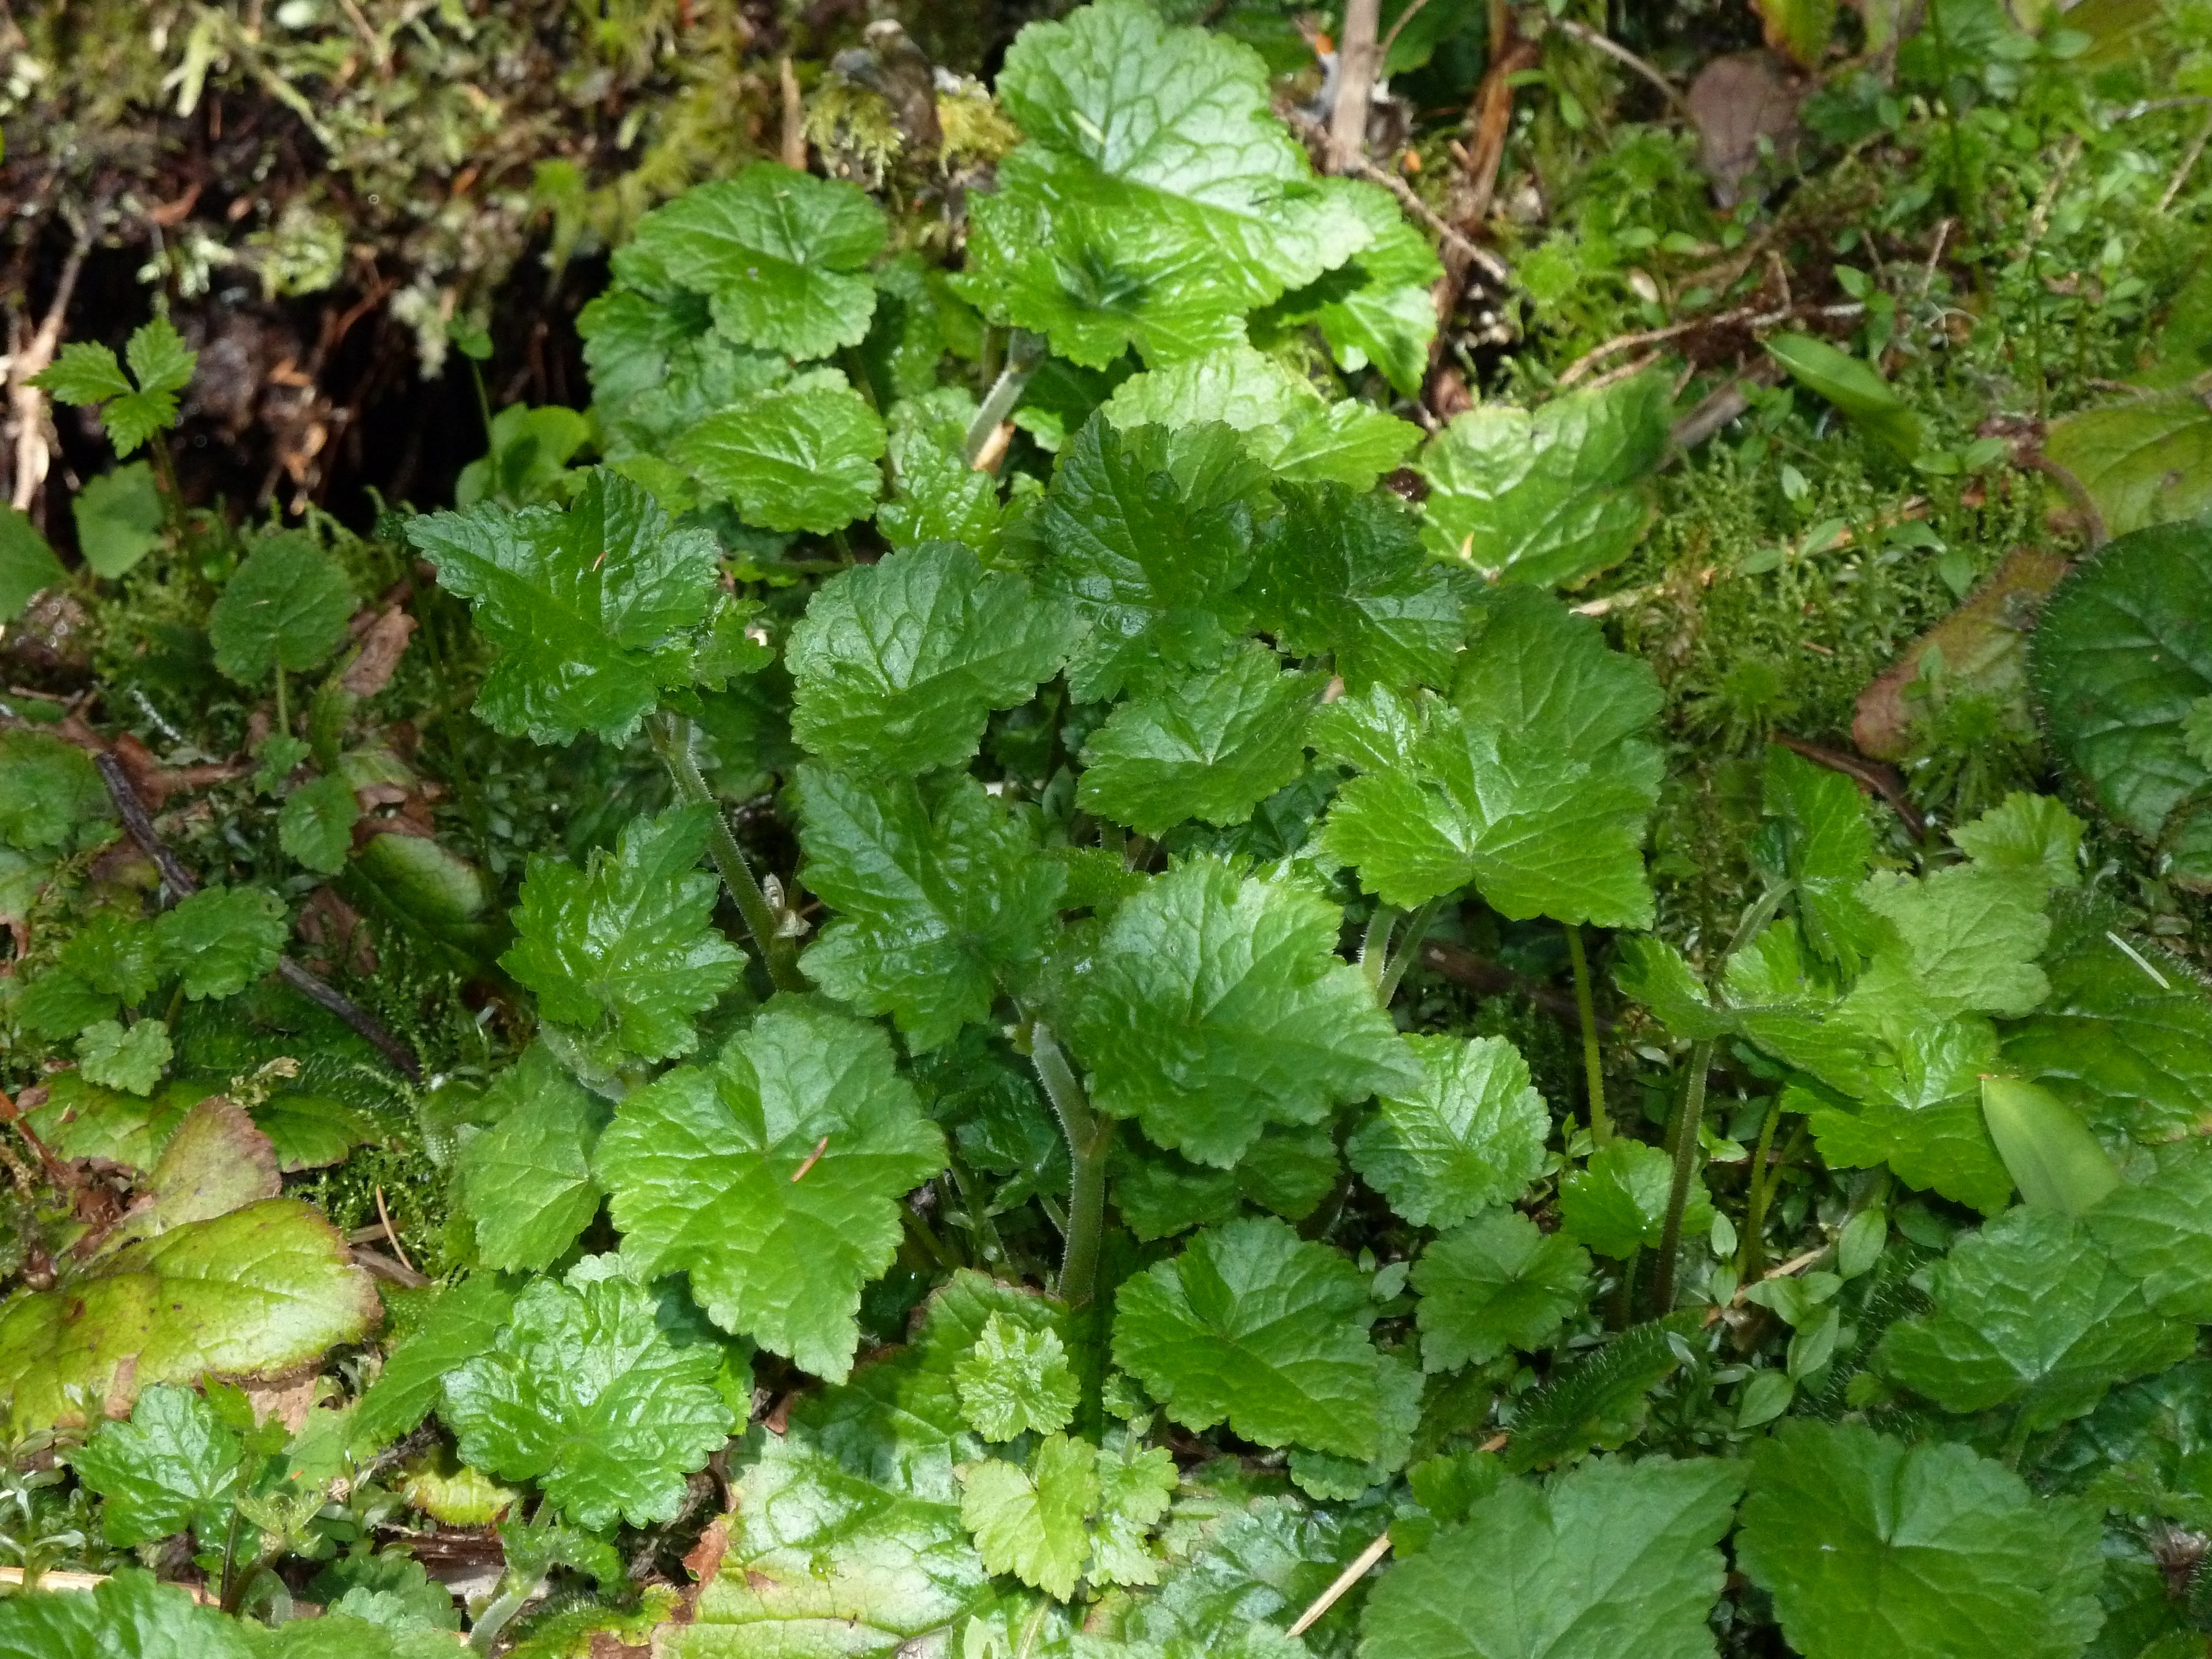
plant, leaf, flower, food, herb, produce, vegetable, woods, creeping plant, flowering plant, annual plant, land plant, apiales, leaf vegetable, parsley family, centella